New Guinea Force

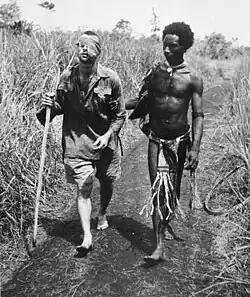
An Australian soldier, Private George "Dick" Whittington, is aided by Papuan orderly Raphael Oimbari, near Buna on 25 December 1942.

New Guinea Force was a military command unit for Australian, United States and native troops from the Territories of Papua and New Guinea serving in the New Guinea campaign during World War II. Formed in April 1942, when the Australian First Army was formed from the Australian I Corps after it returned from the Middle East, it was responsible for planning and directing all operations within the territory up until October 1944. General Headquarters Southwest Pacific Area Operational Instruction No.7 of 25 May 1942, issued by Commander-Allied-Forces, General Douglas MacArthur, placed all Australian and US Army, Air Force and Navy Forces in the Port Moresby Area under the control of New Guinea Force. Over the course of its existence, New Guinea Force was commanded by some of the Australian Army's most notable commanders, including Sydney Rowell, Sir Edmund Herring and Sir Leslie Morshead.